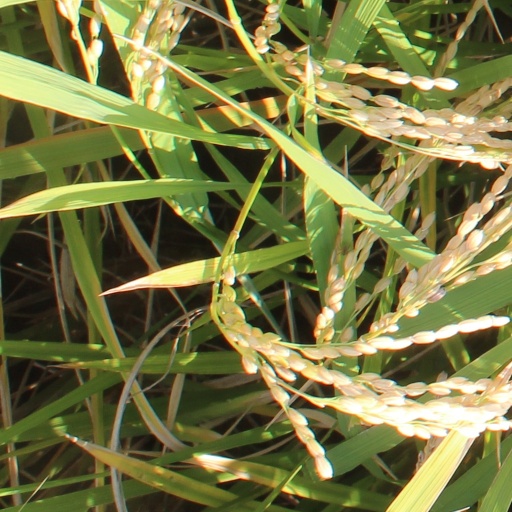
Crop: rice